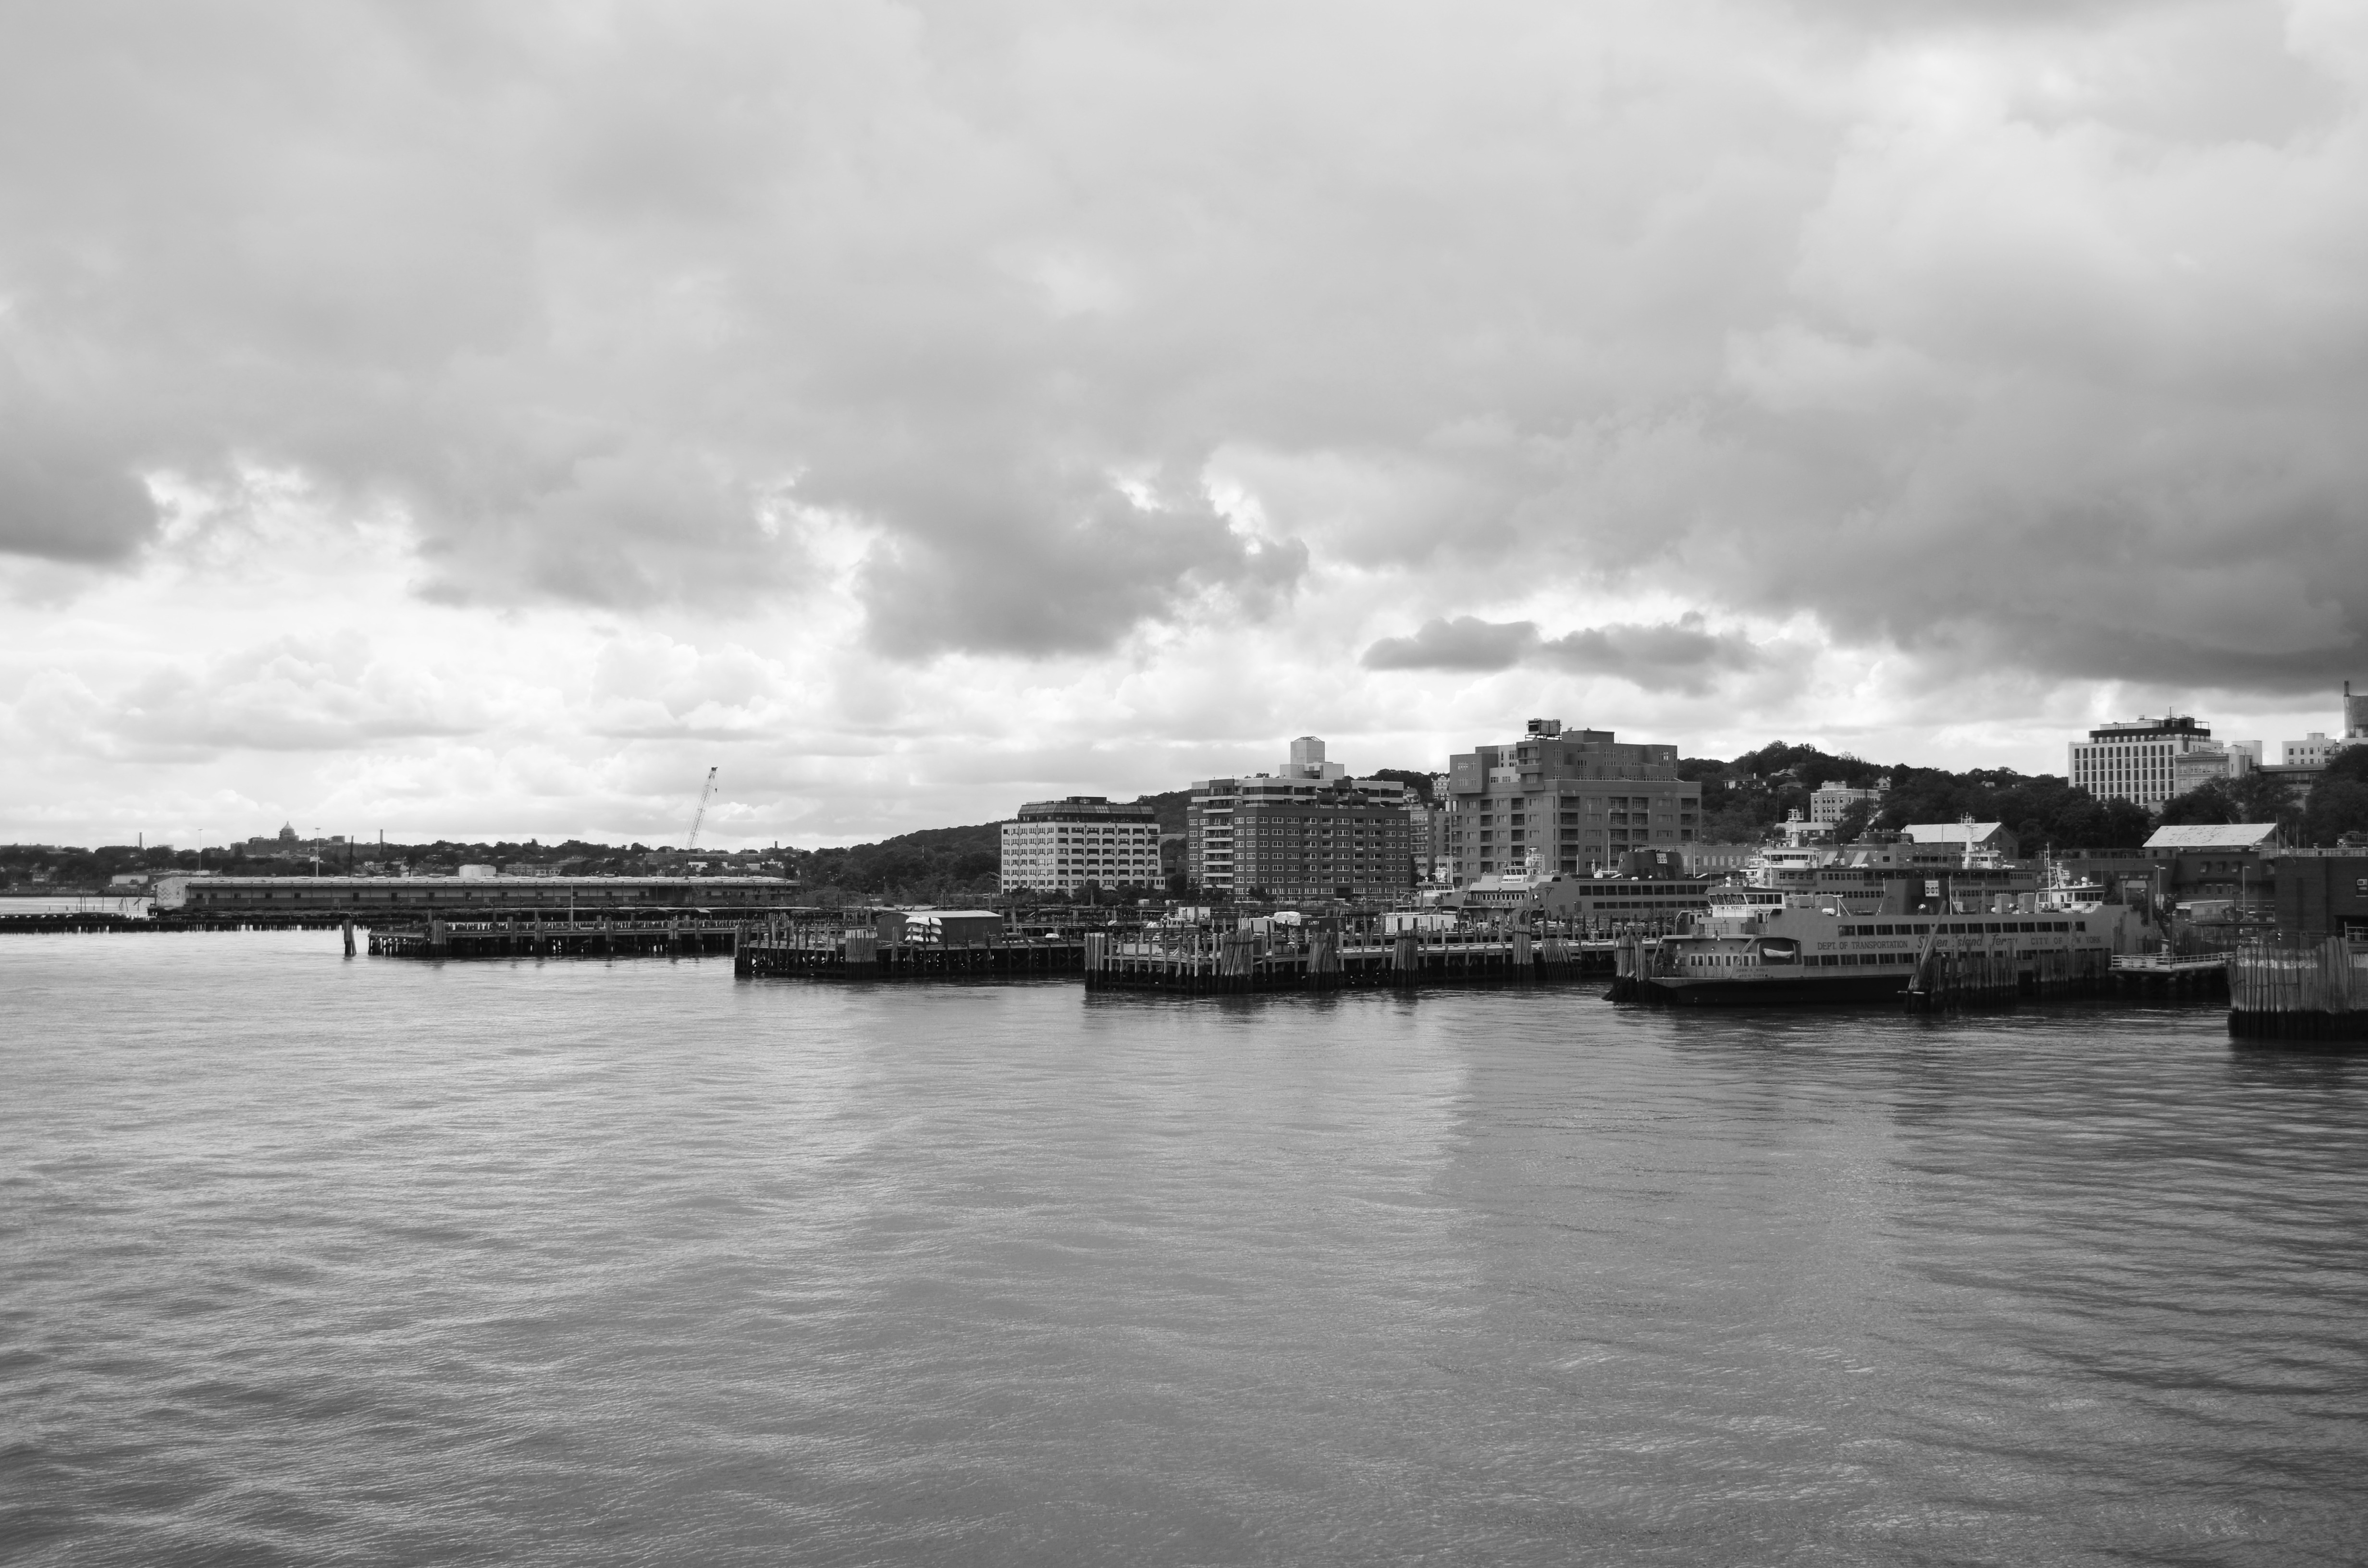
sea, coast, horizon, dock, cloud, black and white, sky, bridge, skyline, photography, new york, river, cityscape, panorama, dusk, reflection, bay, harbor, port, monochrome, ships, staten island, monochrome photography